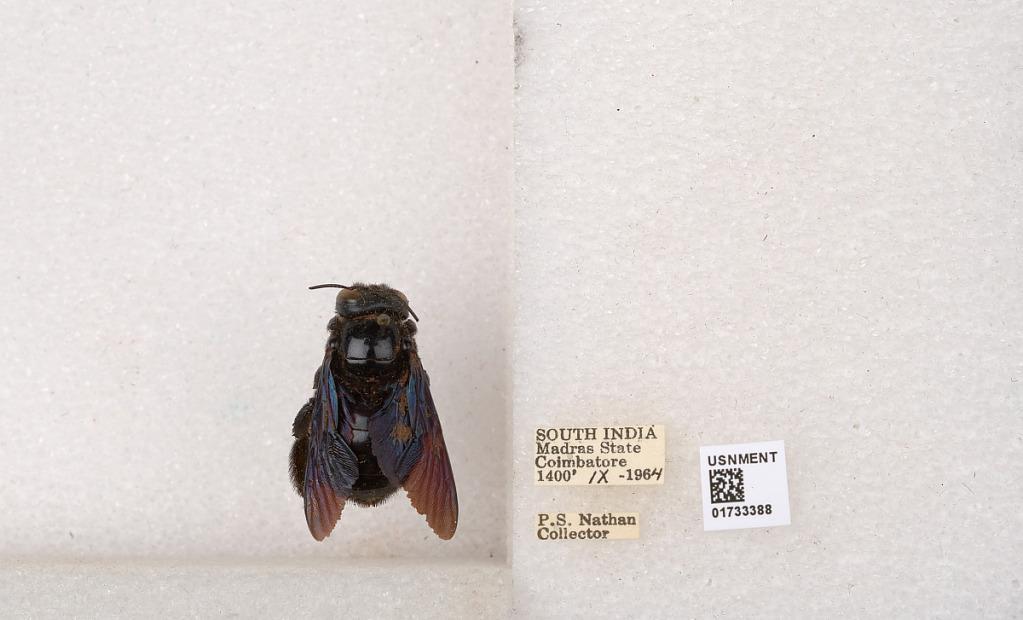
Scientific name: Xylocopa (Ctenoxylocopa) fenestrata (Fabricius)
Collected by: P. Nathan
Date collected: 1964-9-1
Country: India
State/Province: Tamil Nadu
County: Coimbatore
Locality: Coimbatore